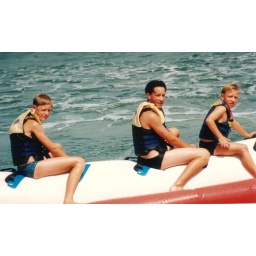
Adam, Benn and Jack on a banana boat up on the Gold Coast in Queensland.